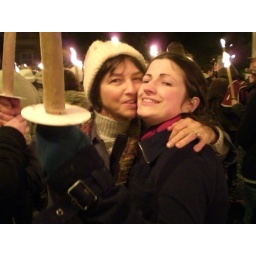
torchlight proccession...followed by wooden horse burning. ah, just like home.